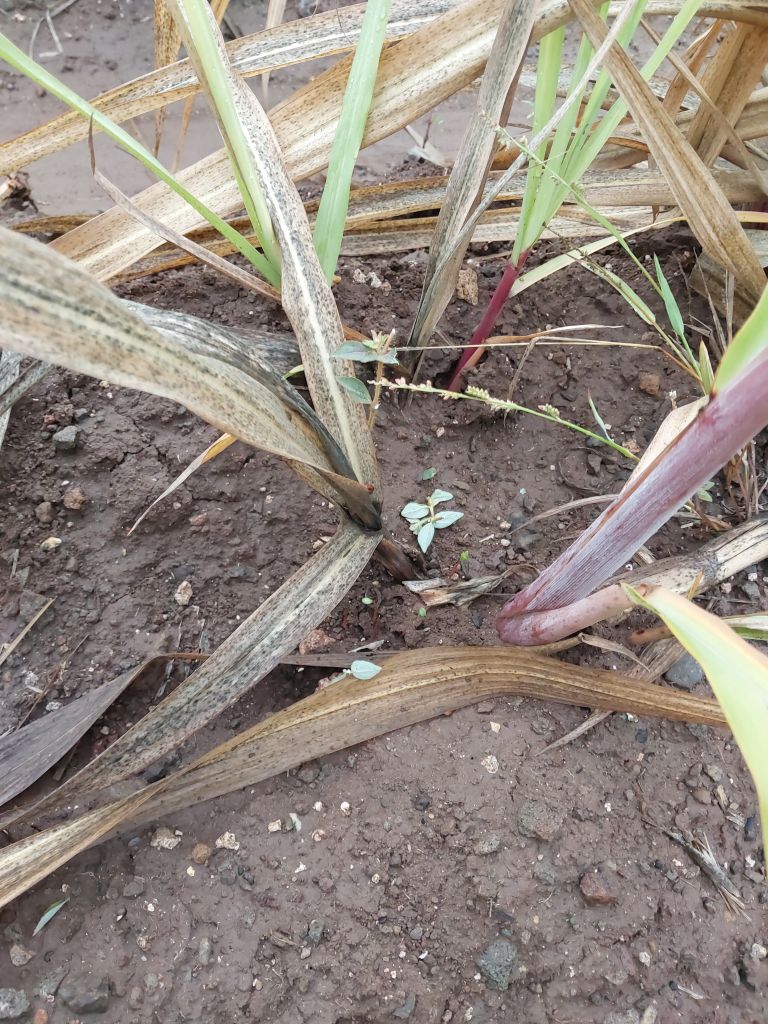
Label: Sett Rot